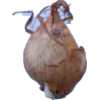
Label: onion